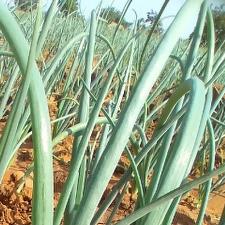
Crop: Onion
Condition: healthy-leaf